Lima Civic Center

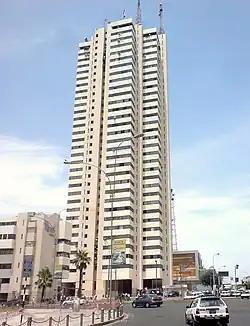
The "Torre de Lima" in 2011

The Lima Civic Center is an architectural complex located next to the Paseo de los Héroes Navales in the district of Lima, on the land previously occupied by the Lima Penitentiary. It was projected with the intention of becoming a civic-urban landmark for the city, housing State offices, a hotel and a convention center. Its construction began in 1970 and culminated in 1977 with the inauguration of the main tower of the complex. At 109 meters tall, it was the tallest building in the country for 34 years. It was surpassed in 2011 by the Westin Hotel in the San Isidro district.